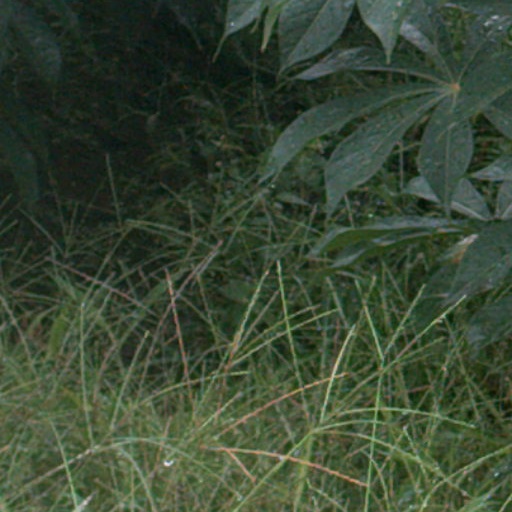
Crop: cassava